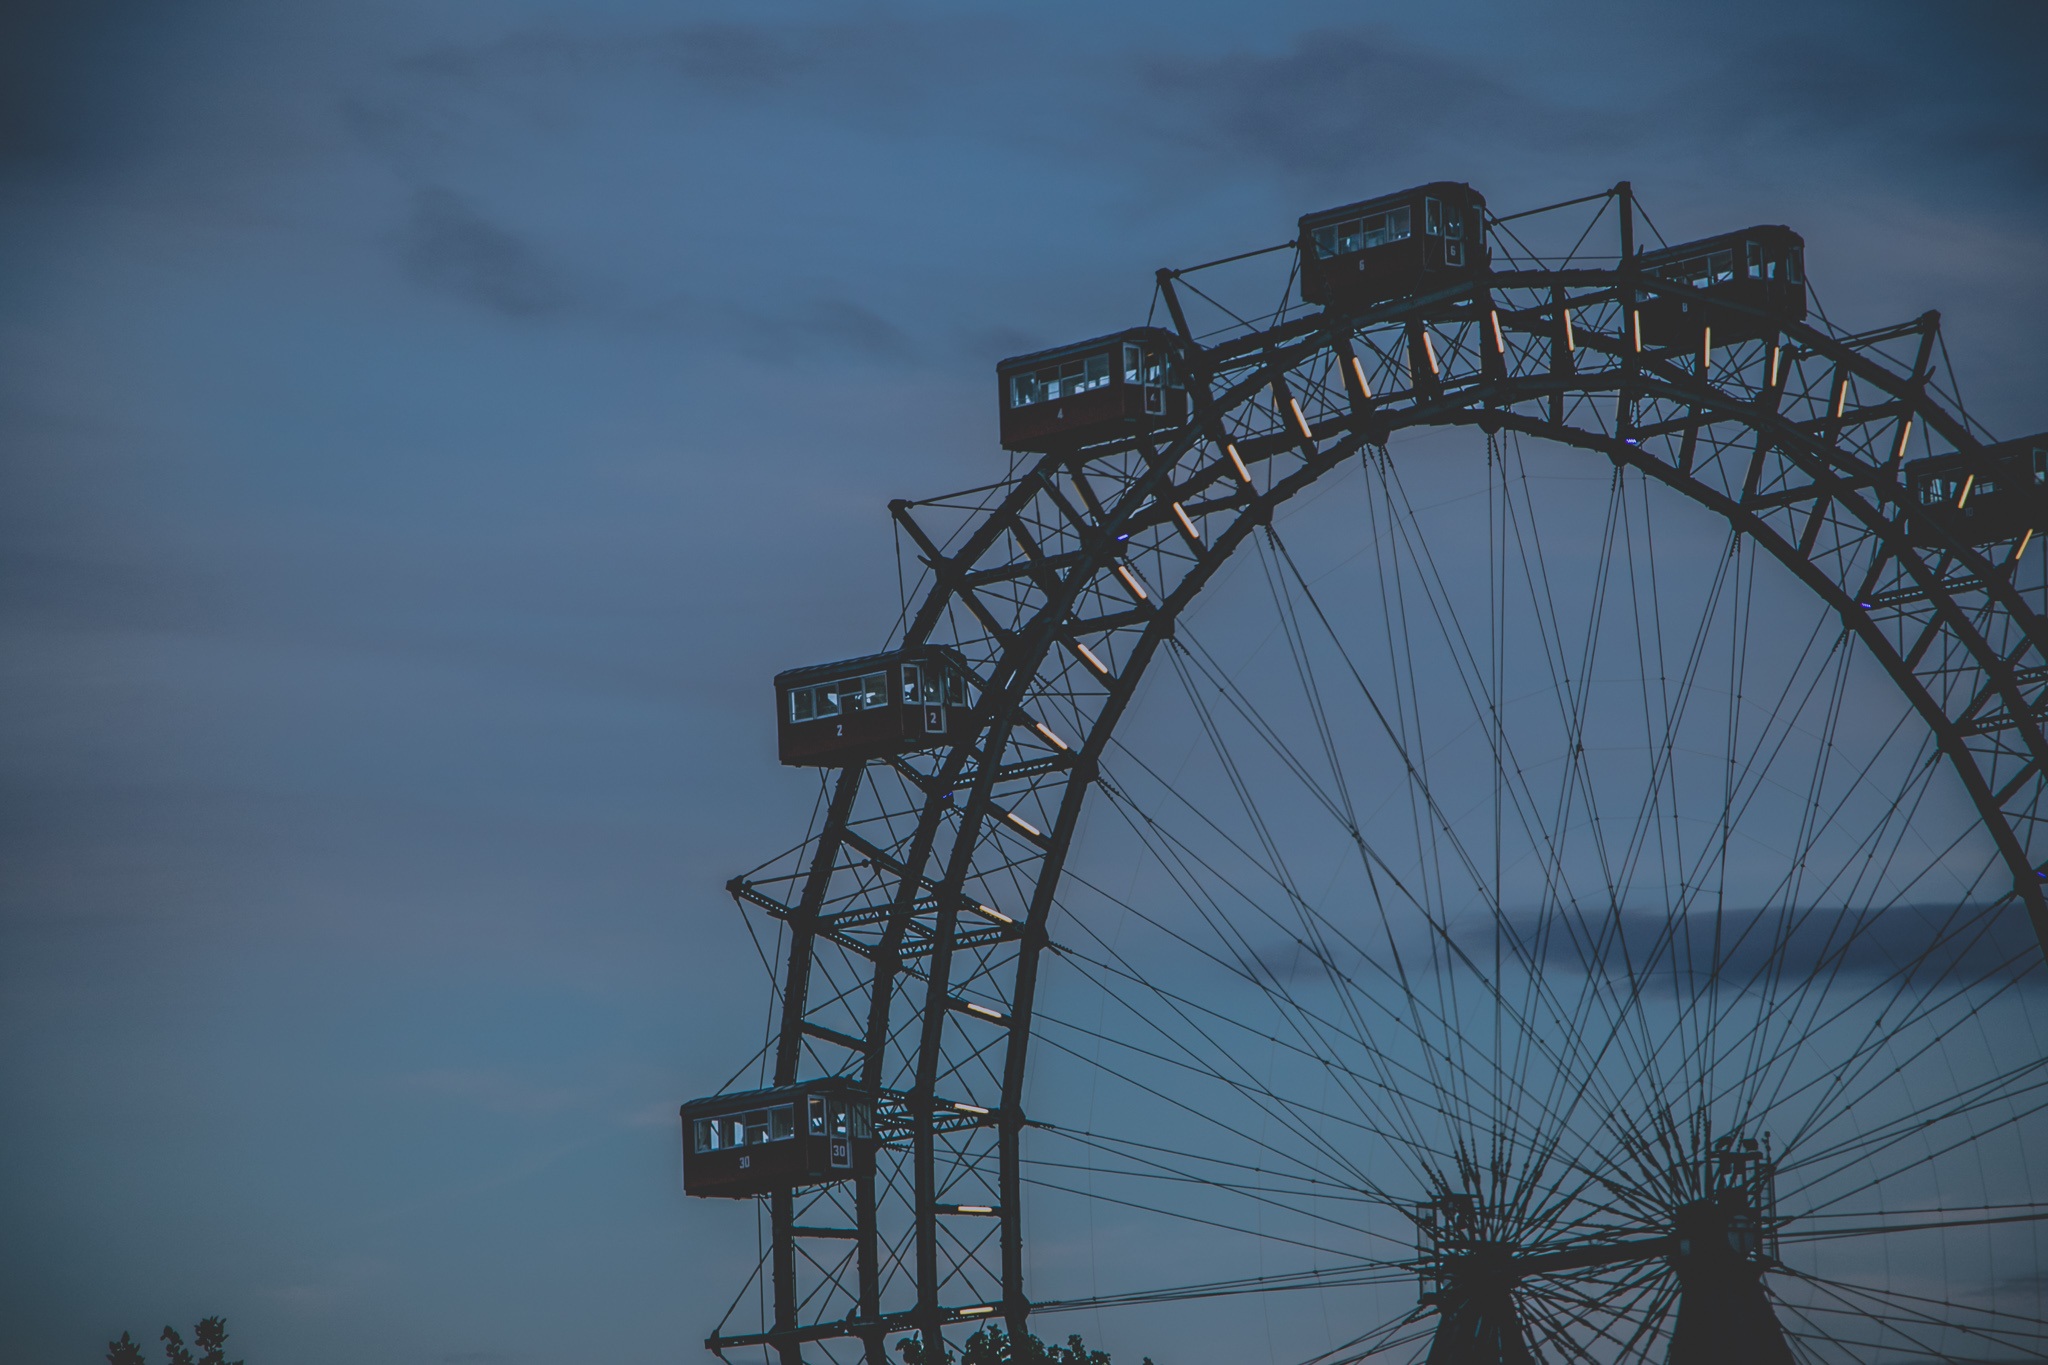
sky, recreation, dusk, ferris wheel, amusement park, big wheel, roller coaster, tourist attraction, amusement ride, outdoor recreation